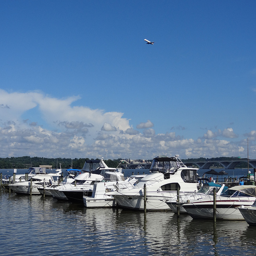
A flying object is above many rows of boats.
A harbor full of white boats with a plane in the sky.
many small boats in a large body of water
An airplane flies high over boats that are docked in a harbor.
An airplane flies above the dock with boats.